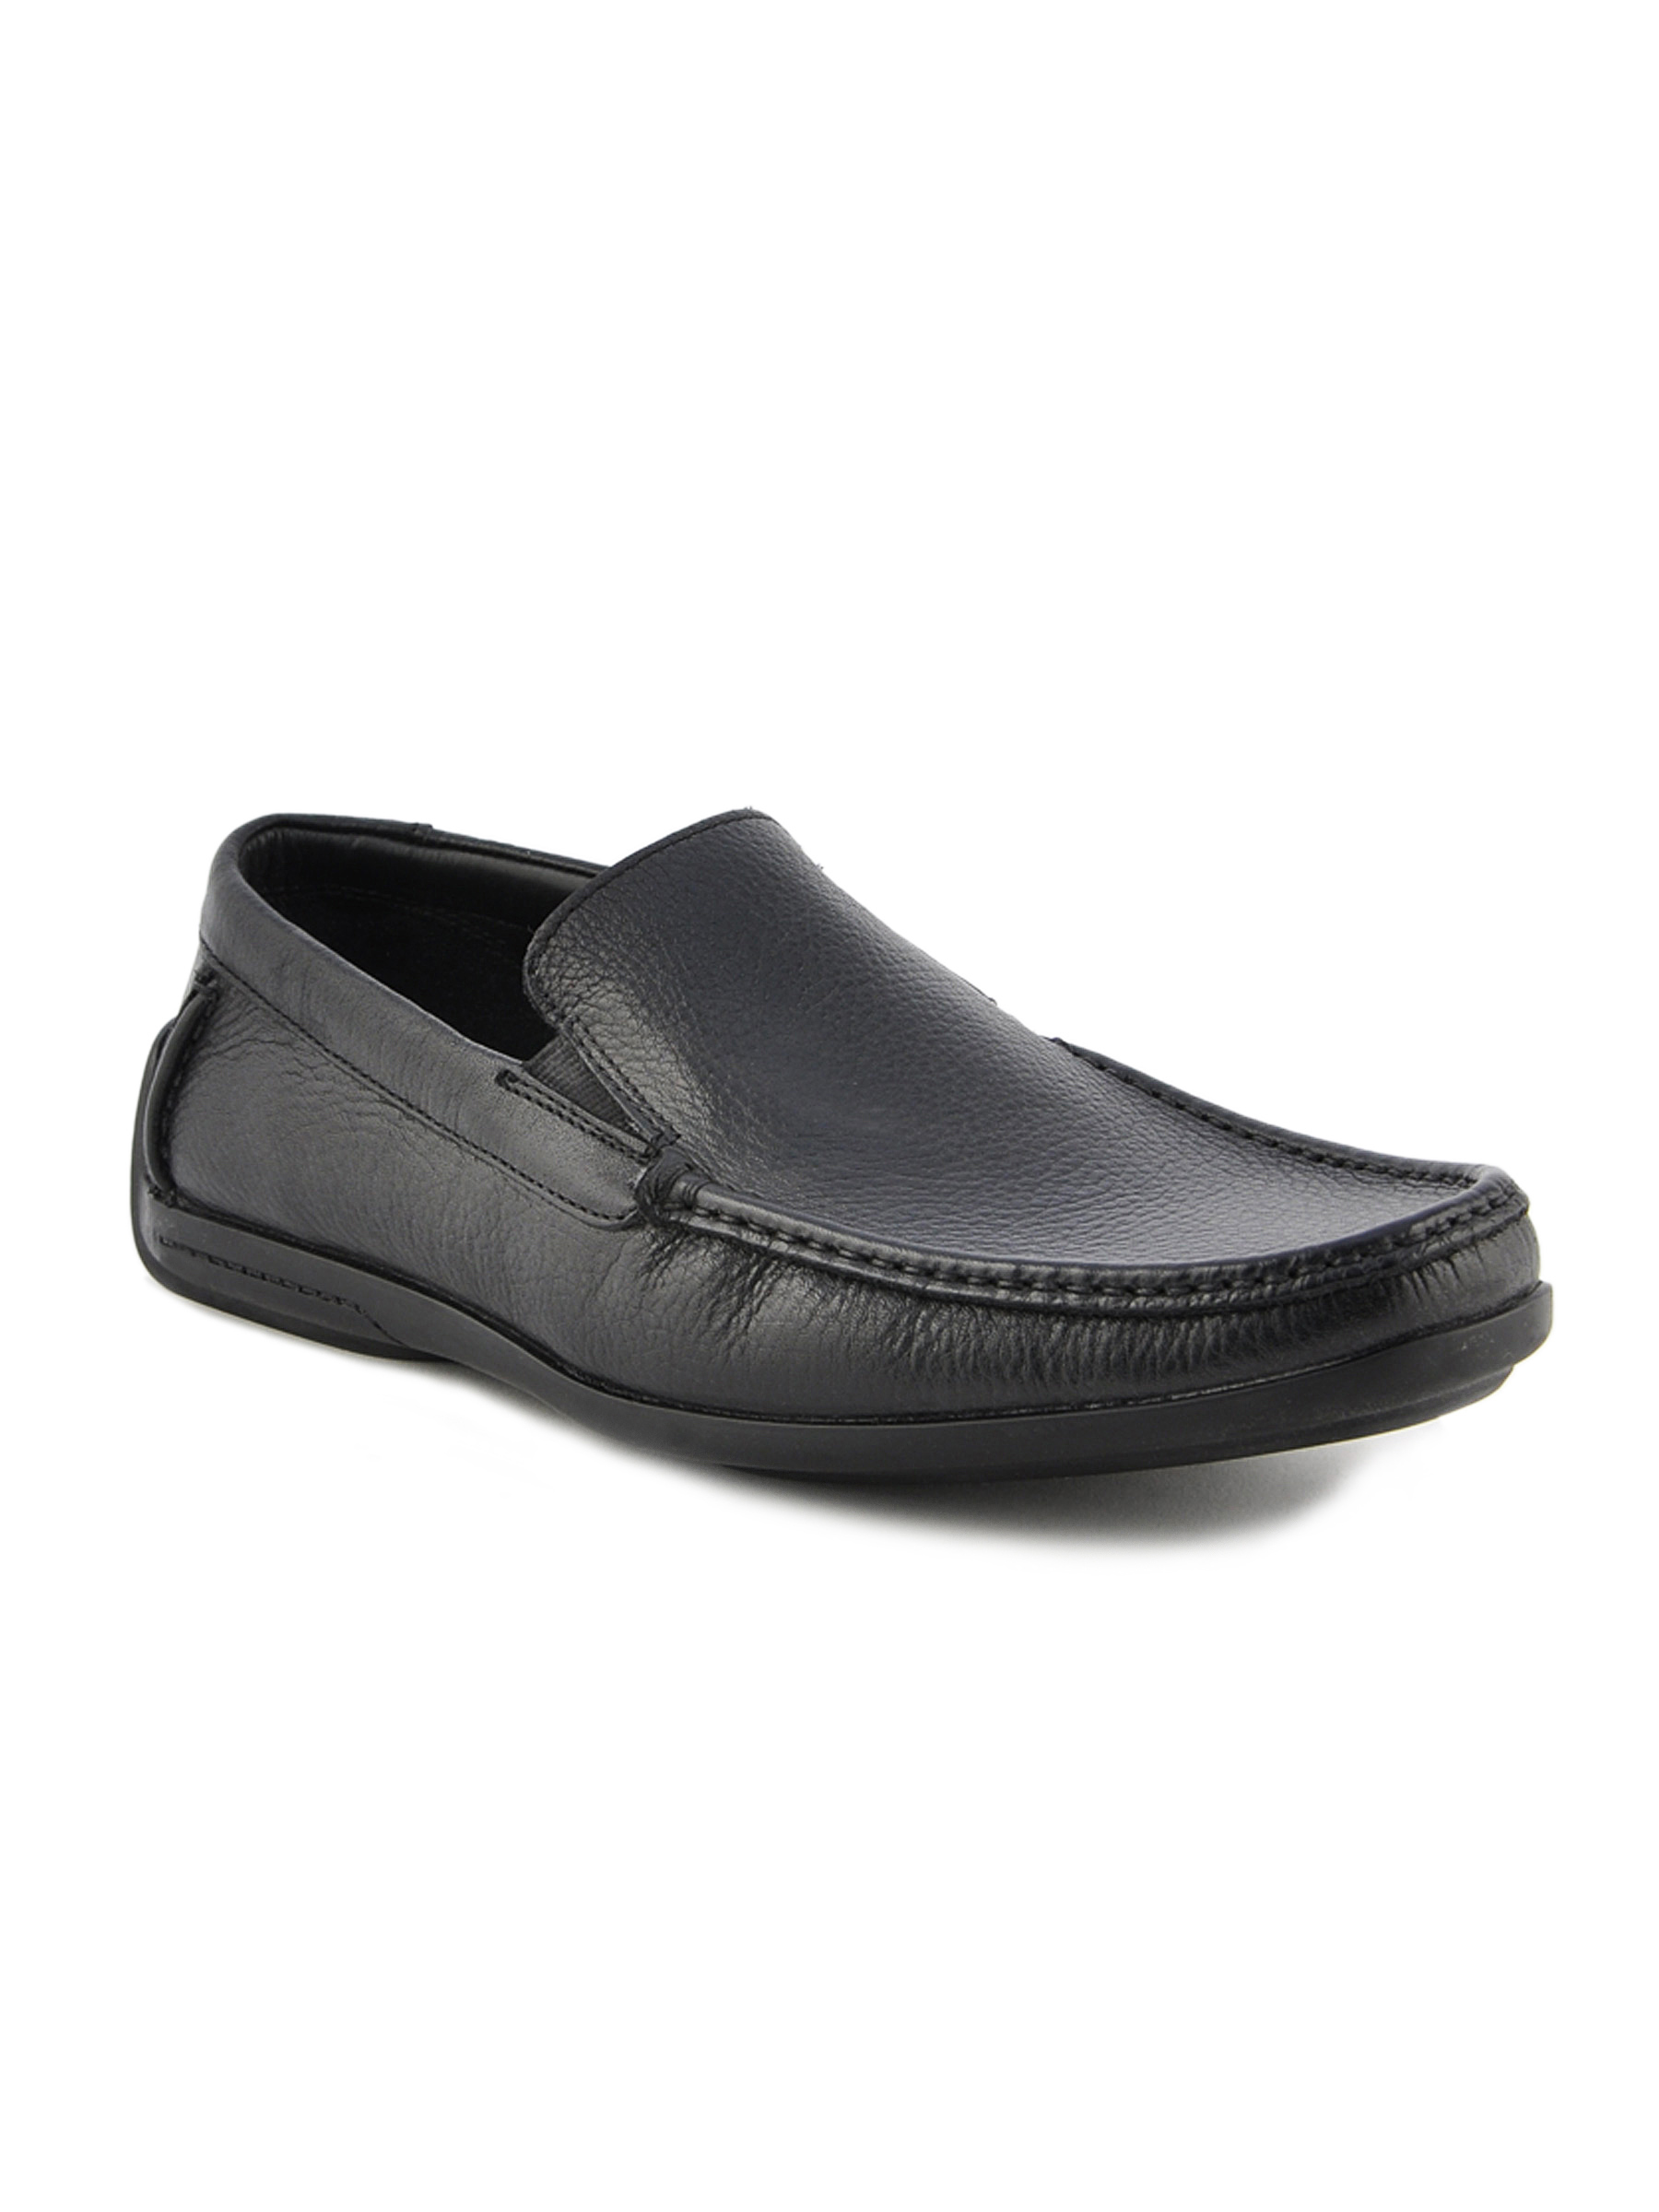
Clarks Men Black Leather Loafers
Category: Footwear / Shoes / Casual Shoes
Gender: Men
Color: Black
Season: Fall 2012
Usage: Smart Casual